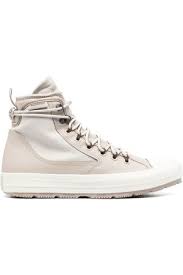
Label: Sneaker